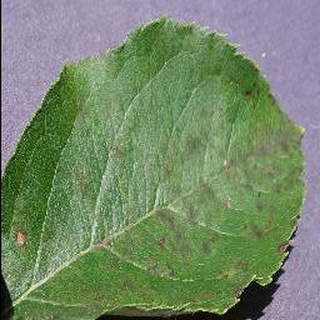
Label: apple_apple_scab